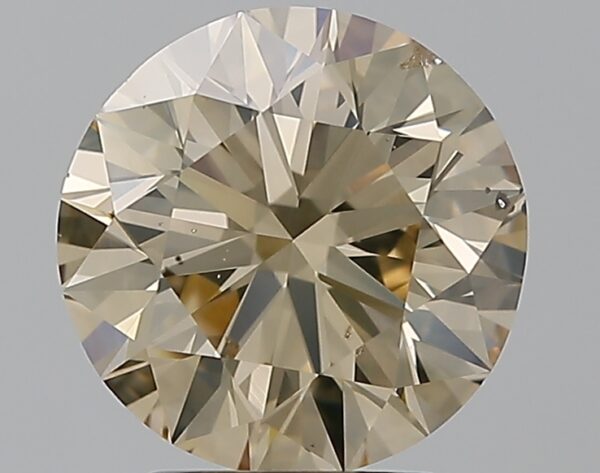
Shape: round
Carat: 2.51
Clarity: SI1
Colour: U-V
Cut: EX
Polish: EX
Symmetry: EX
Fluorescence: F
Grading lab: GIA
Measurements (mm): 8.63 x 8.68 x 5.41